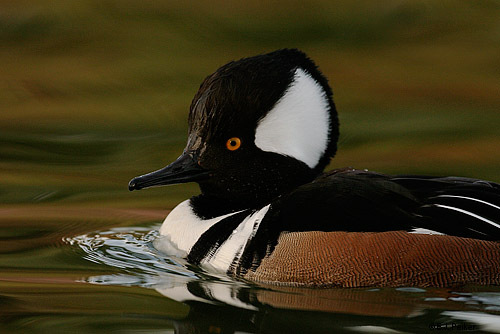
it is a brown duck with orange eye and wings, black back and head and beak, and white breast and cheek patch.
this bird has a black nut-shaped head with a white patch on its head, along with a black, brown, and white body, and an orange eye.
a medium black, white and brown bird with a large head, white and black breast, and a short black bill.
this colorful bird has a long black bill and a black crown.
a black, white and brown bird with a large head and a black crown, throat and white breast.
the bird has a round to fan shaped crown with pointed black bill and gold eyering with black and white breast and medium brown side.
this bird has a very large unique head, with a dark black bill.
this bird is black with white and has a long, pointy beak.
a bird with black feathers and a white breast and nape with brown wings.
this bird has vibrant yellow eyes with a large white spot just behind them.
Species: Hooded Merganser